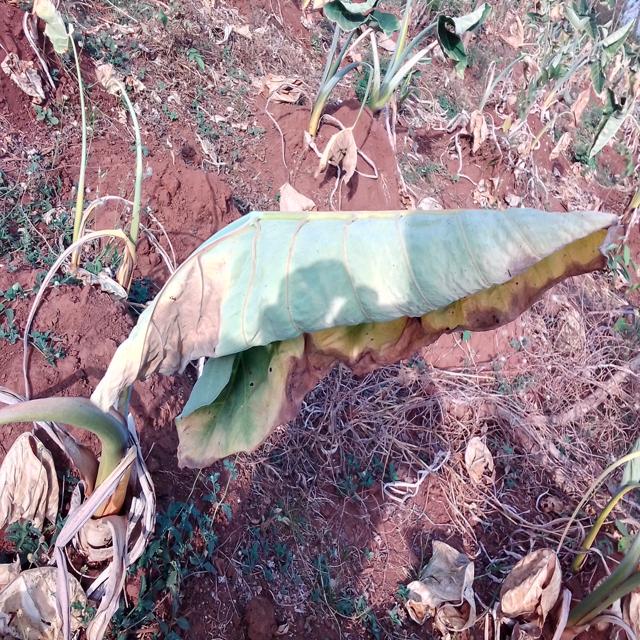
Label: Mid_Blight